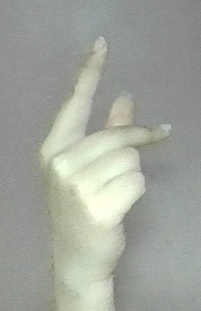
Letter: dha